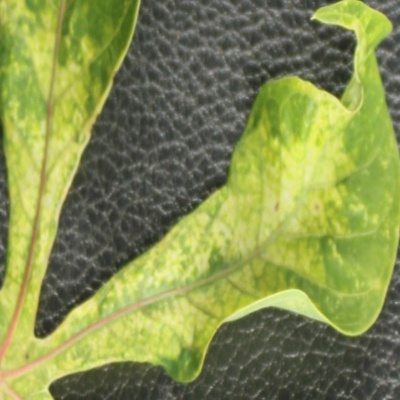
Crop: Cassava
Condition: mosaic